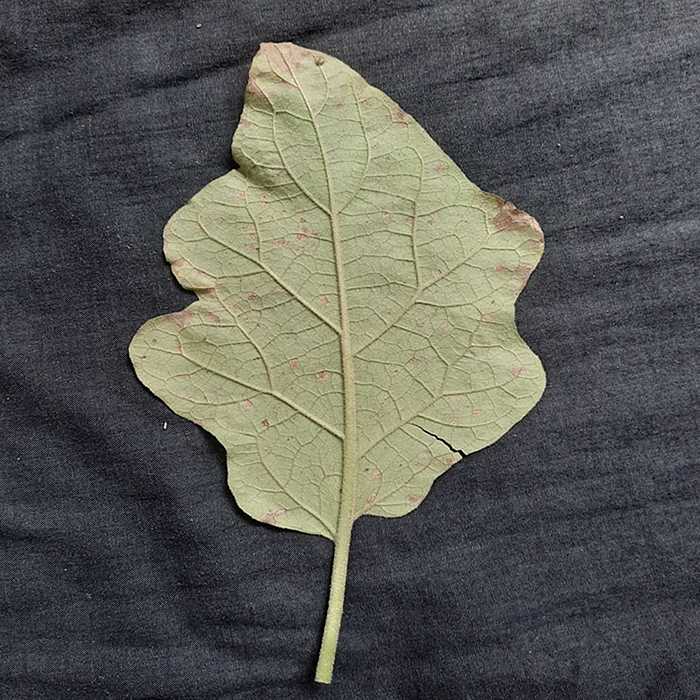
Plant: Eggplant
Label: Eggplant Cercopora leaf spot